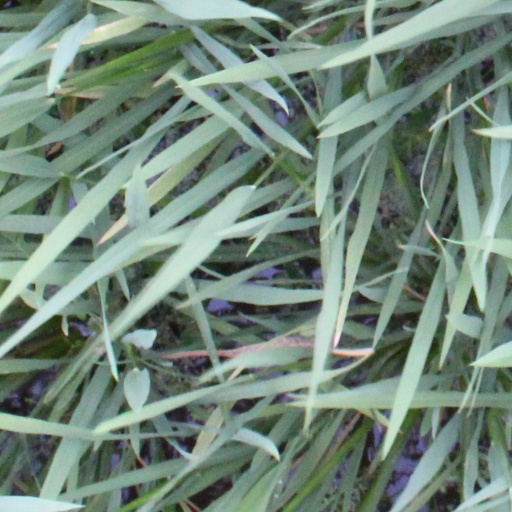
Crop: rice